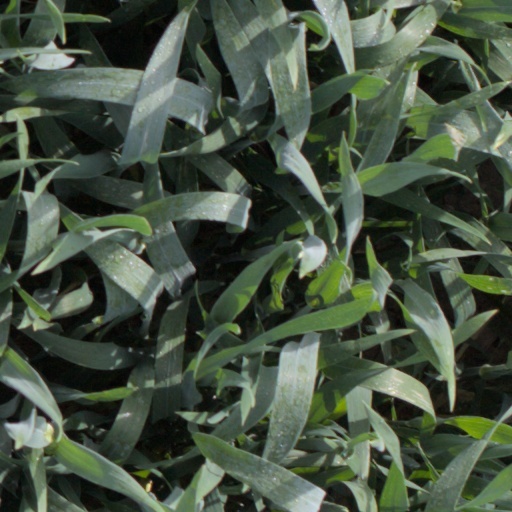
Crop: wheat